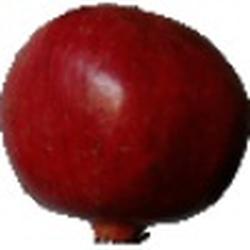
Label: Pomegranate